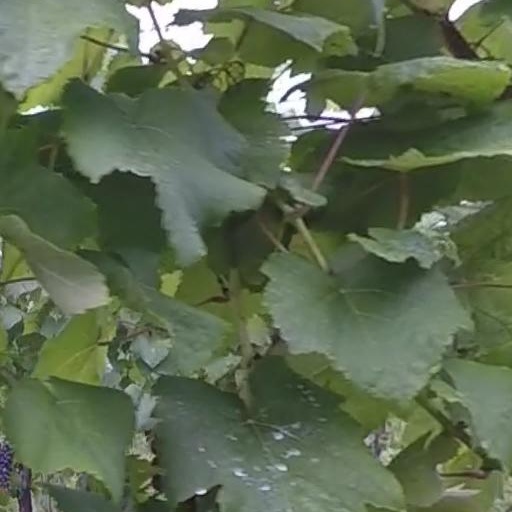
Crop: grape